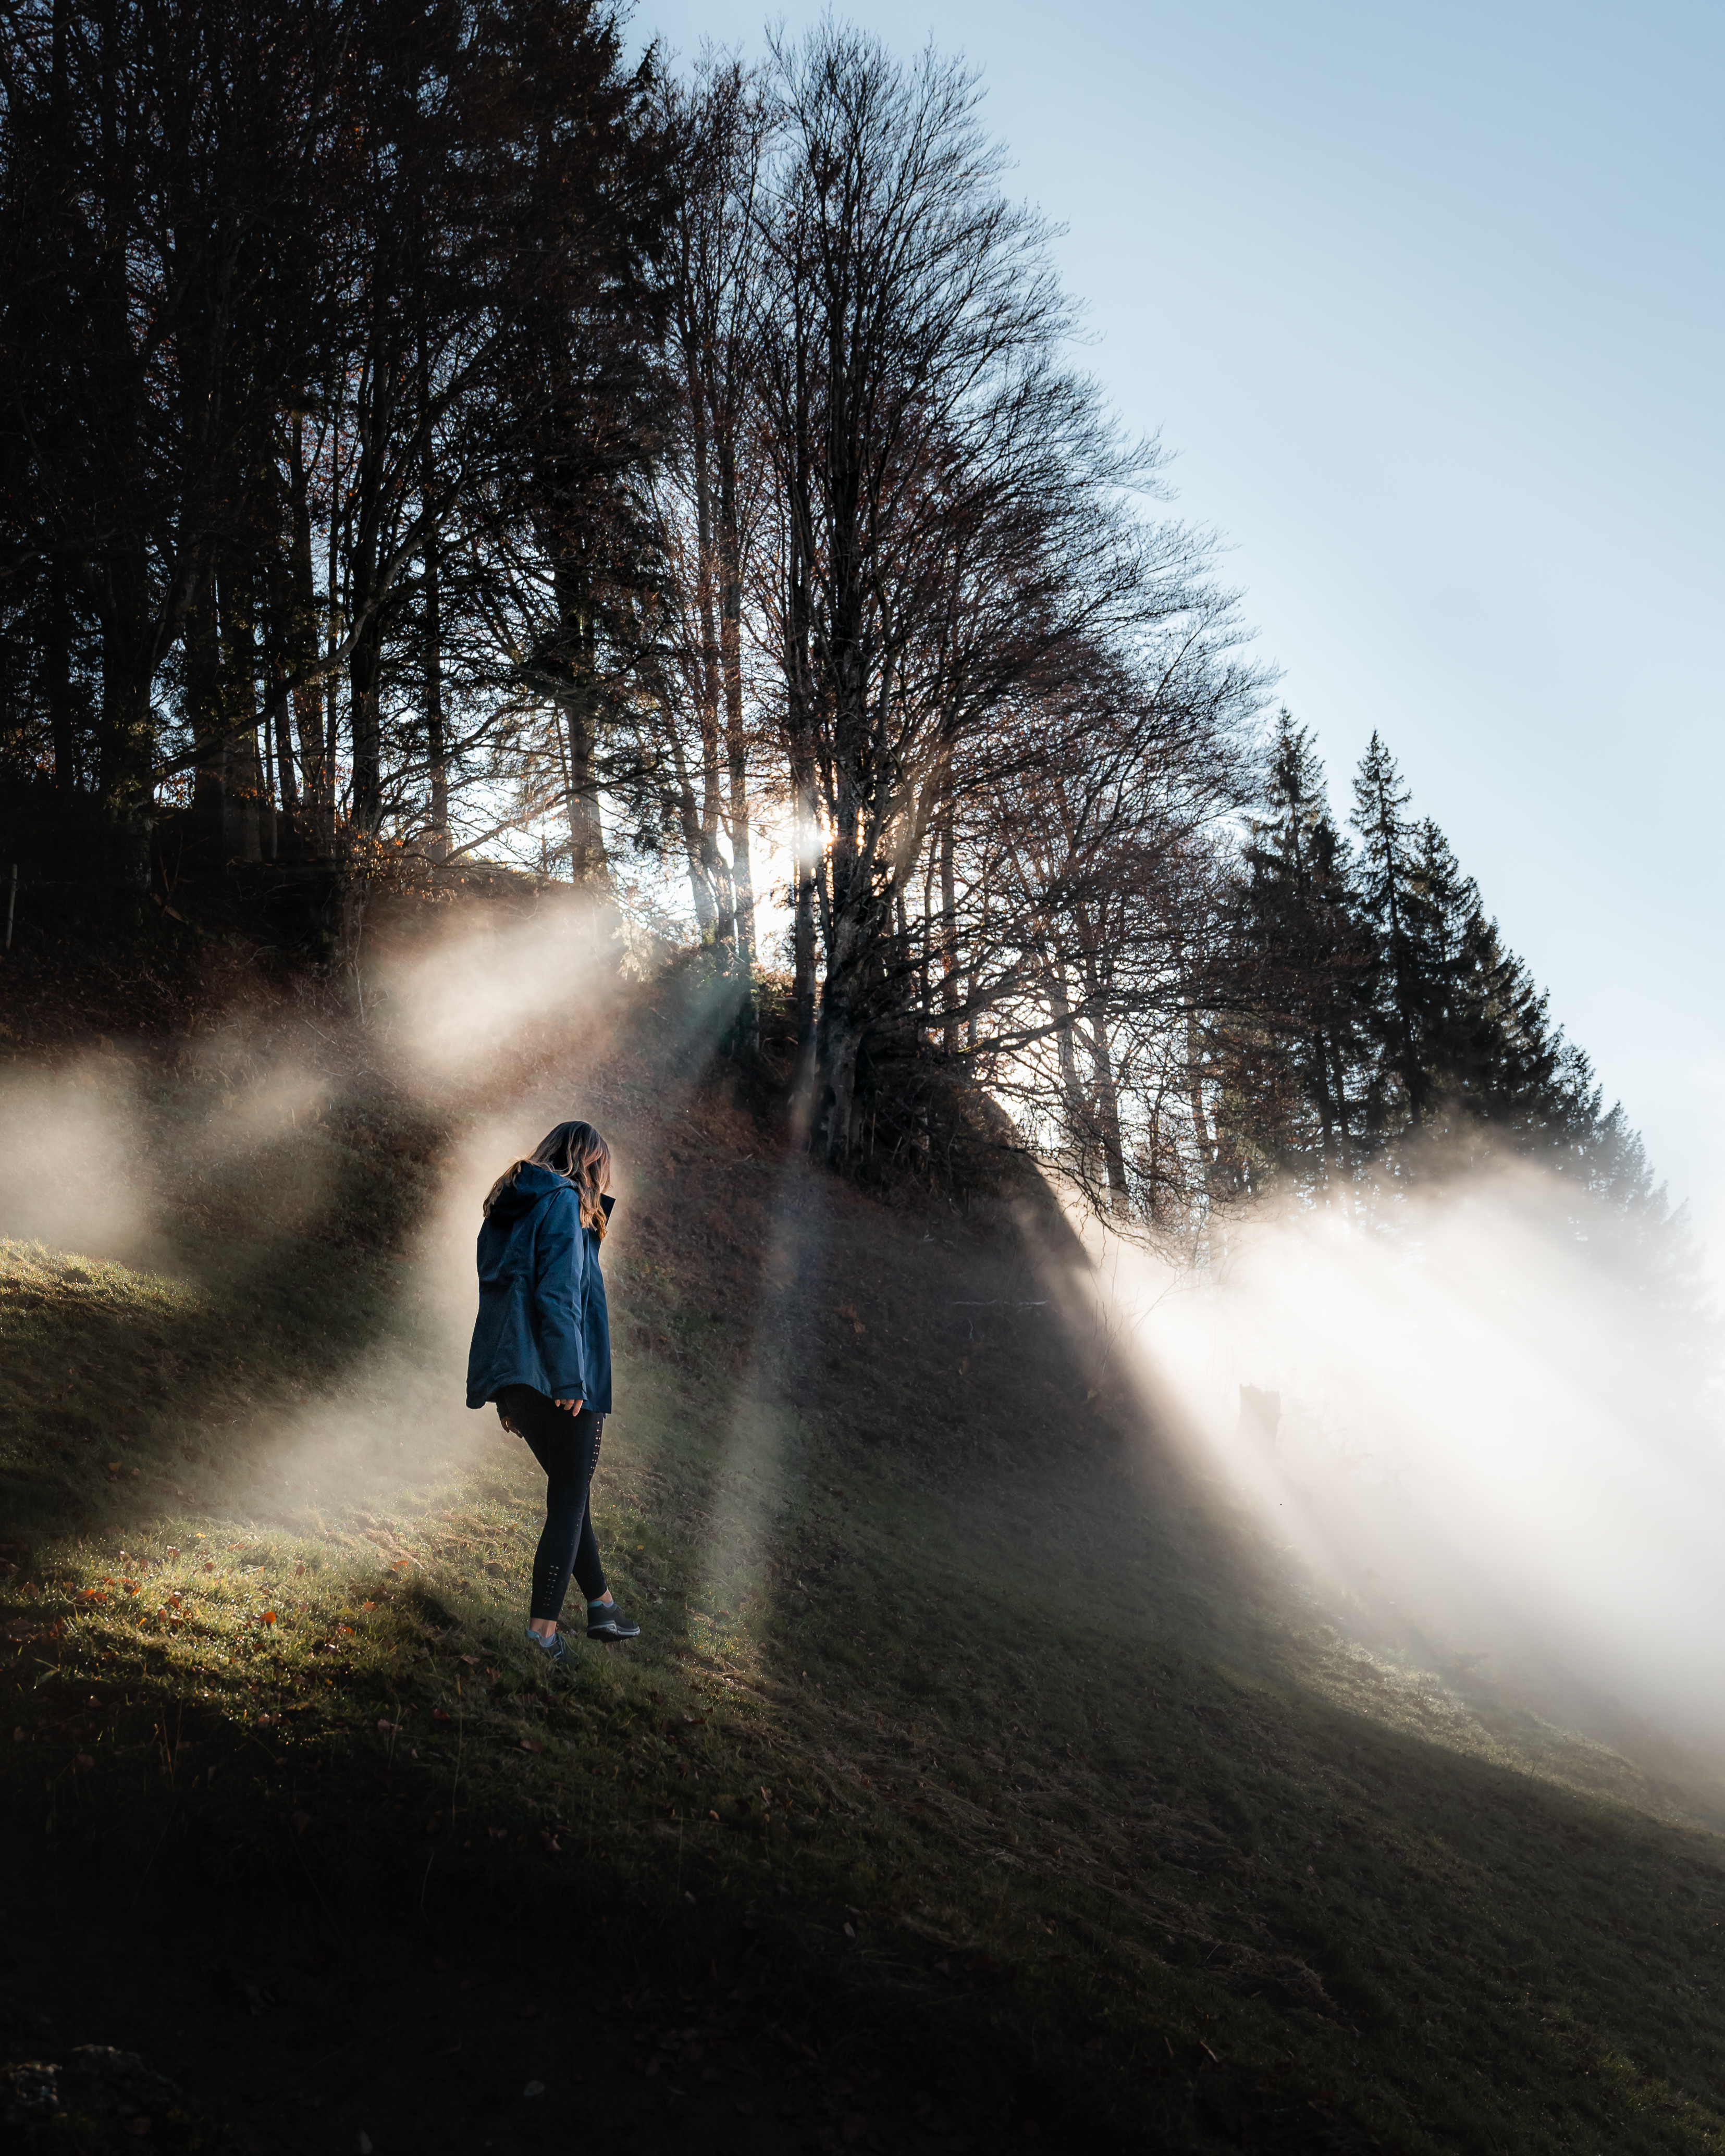
sky, atmosphere, plant, People in nature, natural landscape, tree, gesture, asphalt, happy, woody plant, grass, landscape, road, road surface, forest, fog, mist, recreation, hill, winter, woodland, lens flare, backlighting, freezing, dirt road, darkness, sunrise, leisure, evening, horizon, soil, trail, meteorological phenomenon, fun, shadow, monochrome photography, haze, street, autumn, smoke, sunset, silhouette, monochrome